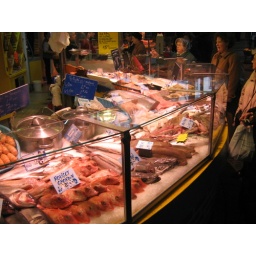
The open-air fish market in Rouen